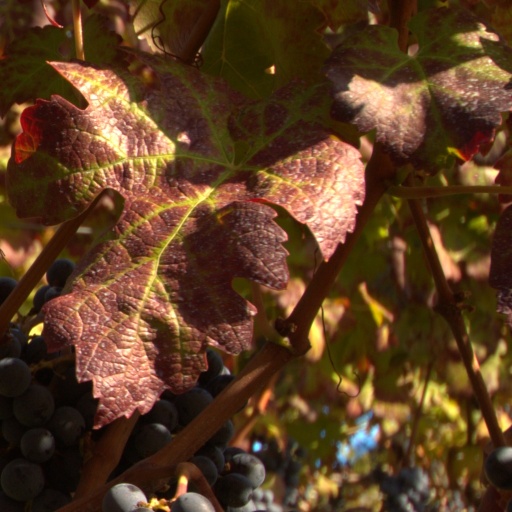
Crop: grape